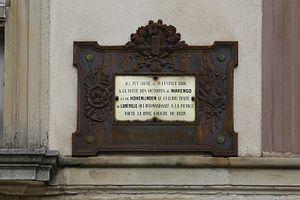
Immeuble, 61 rue de Lorraine à Lunéville
L'immeuble situé 61, rue de Lorraine à Lunéville est un édifice situé à Lunéville, dans la Meurthe-et-Moselle en région Grand Est.